Román Oyarzun Oyarzun

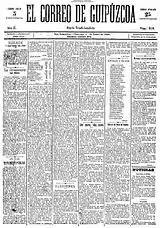
""

It seems that already at home Roman was formed as a Traditionalist, though it is not clear whether of the Integrist or rather of the mainstream Carlist breed. During his academic years he clearly sided with the latter and was noted as member of Juventud Carlista. When back in Pamplona he engaged in party initiatives; apparently considered an erudite, he was entrusted with delivering addresses to local audience, e.g. during opening of a new city círculo in 1906. In early 1908 Oyarzun moved to San Sebastián to join the staff of "El Correo de Guipúzcoa", an 1898-founded daily owned by one of the Carlist Vascongadas leaders, José Pascual de Liñán. Oyarzun was contracted as editor-in-chief and maintained militantly Traditionalist, though also vehemently anti-Integrist line of the paper. He contributed to other party initiatives in the region; in 1908 he co-organized a huge meeting demanding reinstatement of Gipuzkoan fueros, known as Acto de . The amassment, claimed politically by the Carlists and Basque nationalists alike, gathered some 25,000 people and was reported in nationwide press. In wake of the feast, "El Correo" published pieces later denounced as instigation to rebellion; Oyarzun was brought to court. As a lawyer he defended himself and though initially the odds were against him, he was finally absolved. Two years later he resigned from editorial duties quoting family issues and returned to Pamplona.